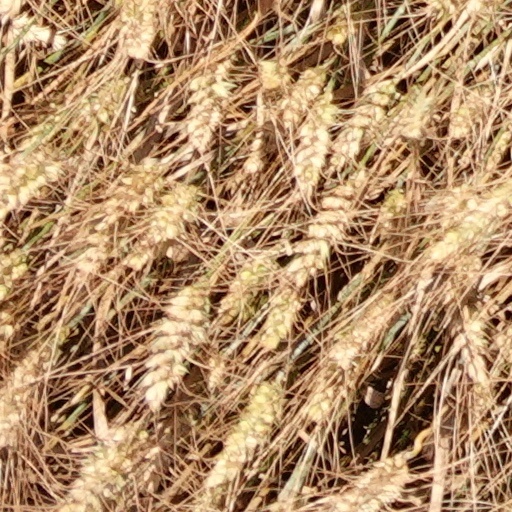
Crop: wheat